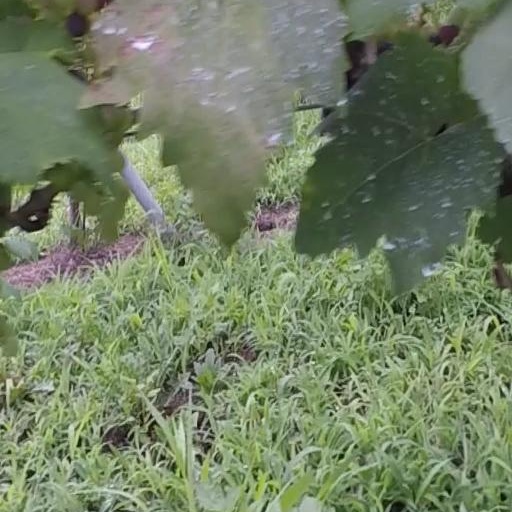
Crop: grape